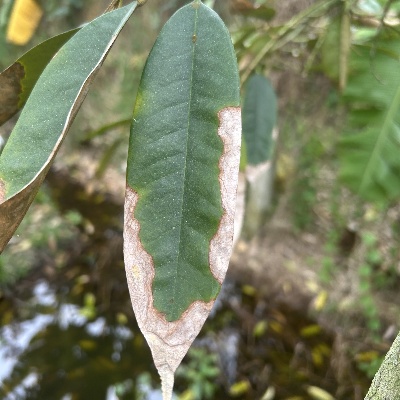
Label: Leaf_Colletotrichum